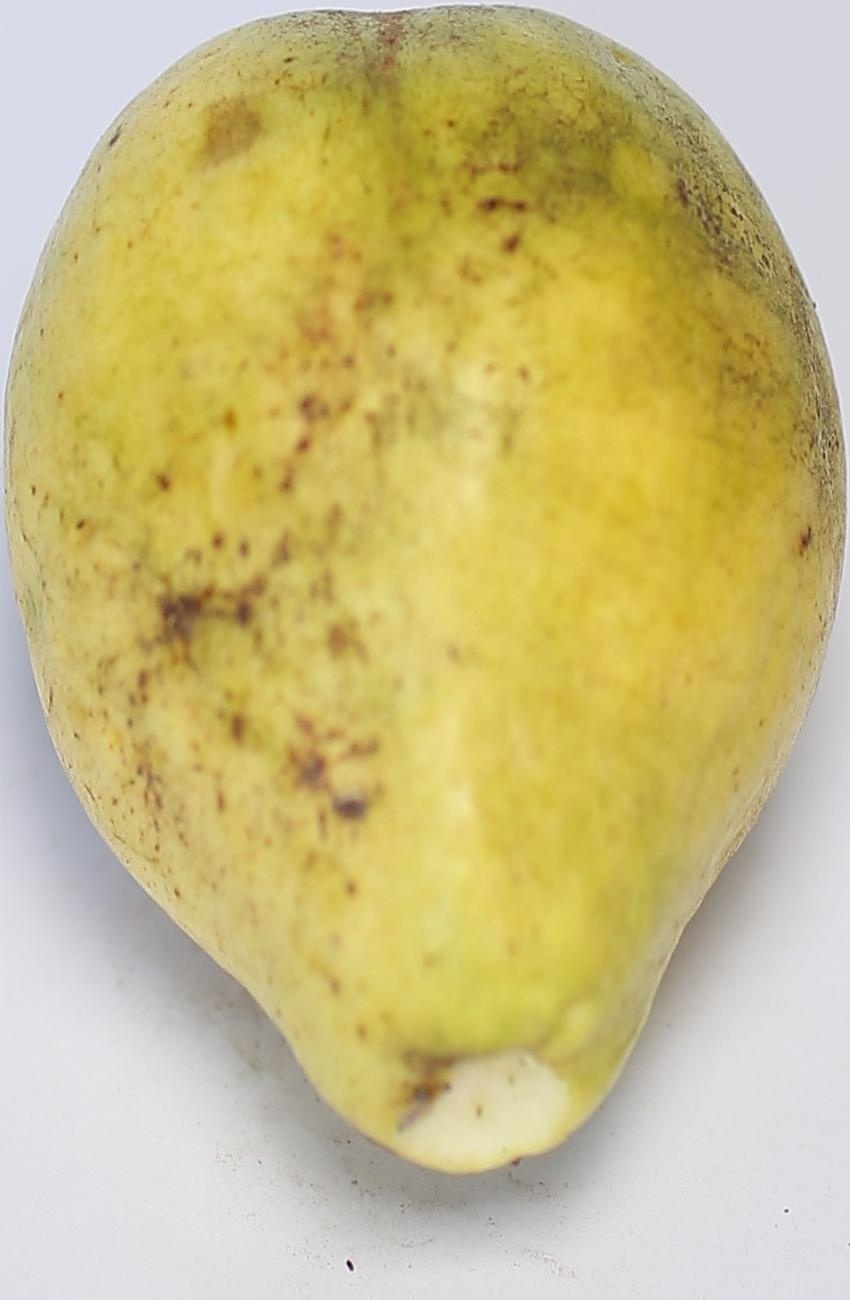
Maturity: ripe
Variety: thadhrami